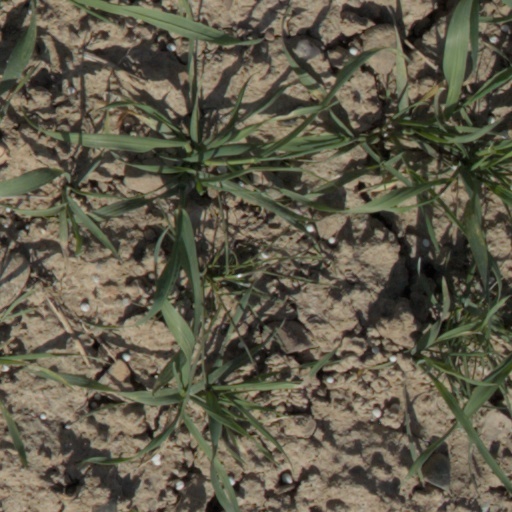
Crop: wheat